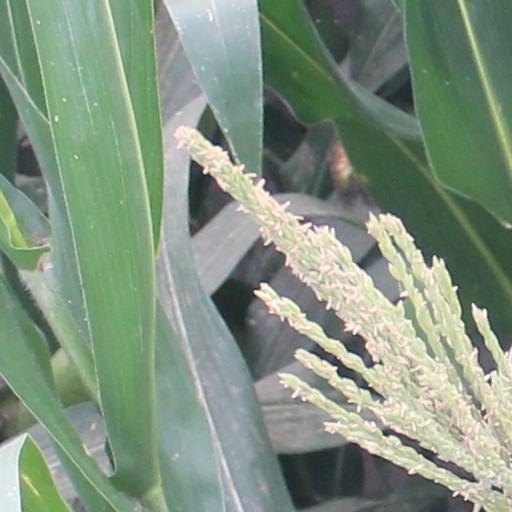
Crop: maize; corn